Hulme

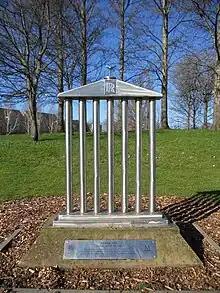
"Temple 2000" by George Wyllie in Hulme Park, commemorating the Rolls-Royce factory

However, what eventually turned out to be recognised as poor design, workmanship and maintenance meant that the crescents introduced their own problems. Design flaws and unreliable 'system build' construction methods, as well as the 1970s oil crisis meant that heating the poorly insulated homes became too expensive for their low income residents, and the crescents soon became notorious for being cold, damp and riddled with cockroaches and other vermin. Crime and drug abuse became significant problems in Hulme, as police did not patrol the long, often dark decks, due to the fact that they were not officially considered streets. The decks made muggings and burglary relatively easy, as any crime could be carried out in almost total privacy, with no hope for quick assistance from police below.